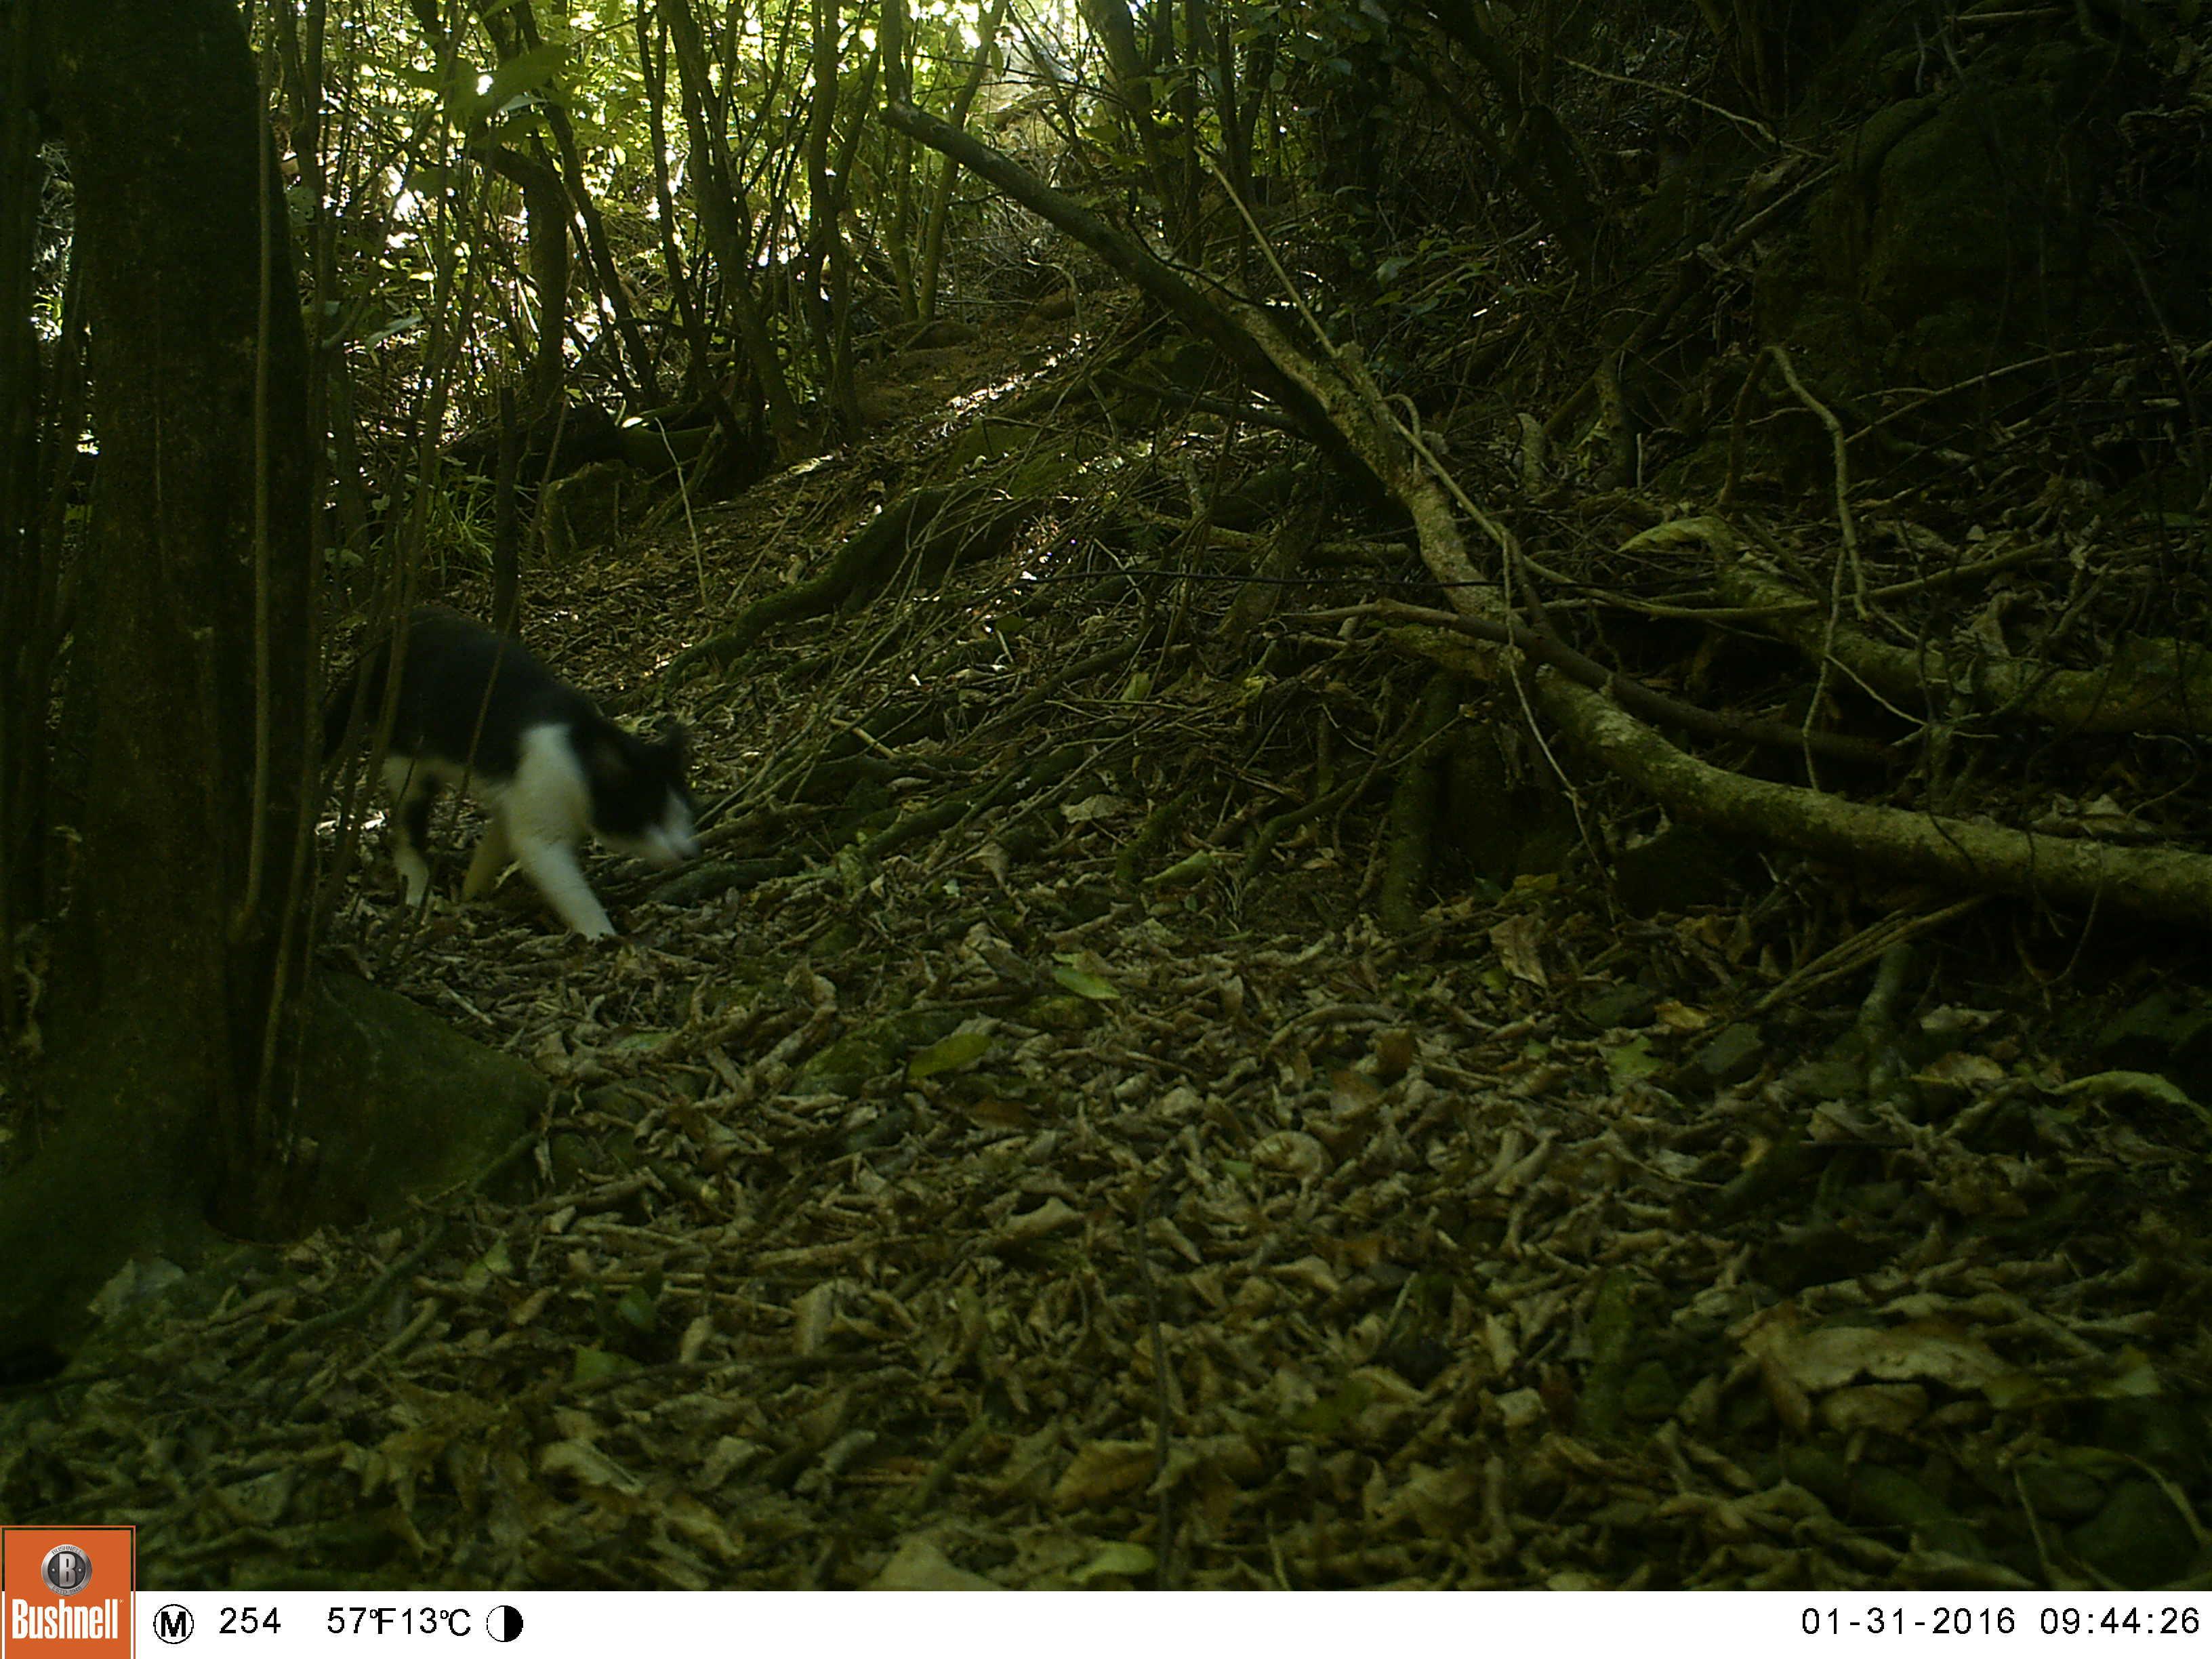
Species: Felis catus